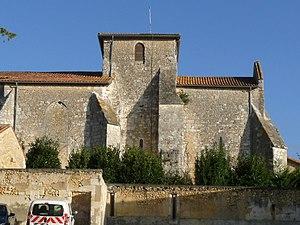
Eglise d'Orignolles, Charente-Maritime, France
Les églises de la Charente-Maritime présentent une grande diversité, d'une commune à une autre, et se distinguent par des styles et des périodes de construction différentes. De nombreux édifices témoignent cependant de l'épanouissement, aux XIᵉ et XIIᵉ siècles d'une forme d'art roman spécifique, appelée art roman saintongeais, caractérisée par une simplicité des formes et un décor sculpté, souvent très riche.
Orignolles est une commune du sud-ouest de la France, située dans le département de la Charente-Maritime.